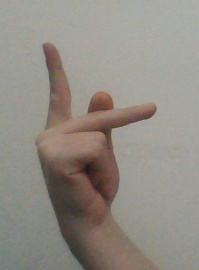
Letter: dha